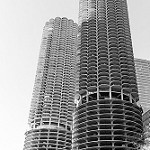
Label: B & W